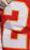
Number: 2